Pioneer program

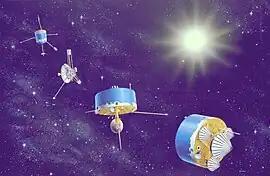
A family portrait showing (from left to right) "Pioneers" 6-9, 10 and 11 and the Pioneer Venus Orbiter and Multiprobe series

The Pioneer programs were two series of United States lunar and planetary space probes. The first program, which ran from 1958 to 1960, unsuccessfully attempted to send spacecraft to orbit the Moon, successfully sent one spacecraft to fly by the Moon, and successfully sent one spacecraft to investigate interplanetary space between the orbits of Earth and Venus. The second program, which ran from 1965 to 1992, sent four spacecraft to measure interplanetary space weather, two to explore Jupiter and Saturn, and two to explore Venus. The two outer planet probes, "Pioneer 10" and "Pioneer 11", became the first two of five artificial objects to achieve the escape velocity that will allow them to leave the Solar System, and carried a golden plaque each depicting a man and a woman and information about the origin and the creators of the probes, in case any extraterrestrials find them someday.